Imperial Korean Armed Forces

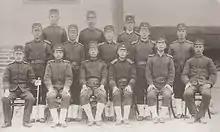
Soldiers of the Imperial Korean Army, 1898

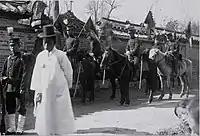
Cavalry of the Imperial Korean Army

In 1895, the Imperial Attendant Guard served as the army's core and palace guards. The Attendant Guard grew to two battalions of 1,700 troops, each battalion consisting of companies of 220 men. In March 1896, Gojong added three more battalions to the Attendant Guard, establishing a total of five battalions with 4,400 men. The Ministry of the Interior assigned the 3rd battalion as the Imperial Retinue Guard. They were directly in charge of escorting the Imperial Family nearby, and Gojong was in charge of the Retinue Guard before the Gabo Reform. But after the reform, the Ministers of the Palace, Military, Finance, and Education concurrently holds the position of commander of the Attendant Guard. They reorganized the Retinue Guard into an engineer corps. Still, they disbanded due to unstable domestic situations. On April 22, Gojong reorganized two battalions into one regiment divided by ten companies which followed the Russian military system. It consisted of one independent battalion, and another battalion into a cavalry battalion. In 1900, Gojong reestablished the Retinue Guard with 730 soldiers. In 1902, the Attendant Guard expanded to two regiments.